George W. Guthrie School

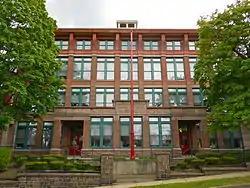
The school, converted to a corporate HQ, in 2013

The George W. Guthrie School is an historic high school building which is located in Wilkes-Barre, Luzerne County, Pennsylvania.